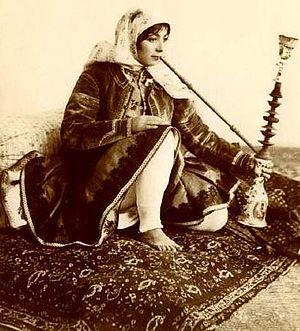
La condition des femmes dans la société iranienne a connu de nombreuses évolutions au cours de l'histoire, depuis l'égalité complète ou presque avec l'homme dans la mythologie ou aux temps préislamiques, la perte de leur indépendance durant la période islamique, le début de leur émancipation avec la révolution constitutionnelle, les grandes modernisations de l'ère Pahlavi, et enfin l'avènement d'une théocratie en Iran en 1979. Certaines de l'importance de leur place dans la société, des femmes s'impliquent dans le combat pour l'amélioration de la condition féminine et la reconnaissance de leurs droits par la république islamique. L'attribution du prix Nobel de la paix en 2003, à Shirin Ebadi, souligne l'importance d'un militantisme féminin qui inclut des femmes de toutes origines ethniques, et de tous points de vue religieux. Les femmes ont ainsi fait leur entrée dans les secteurs politiques, économiques, sociaux et culturels de la société.